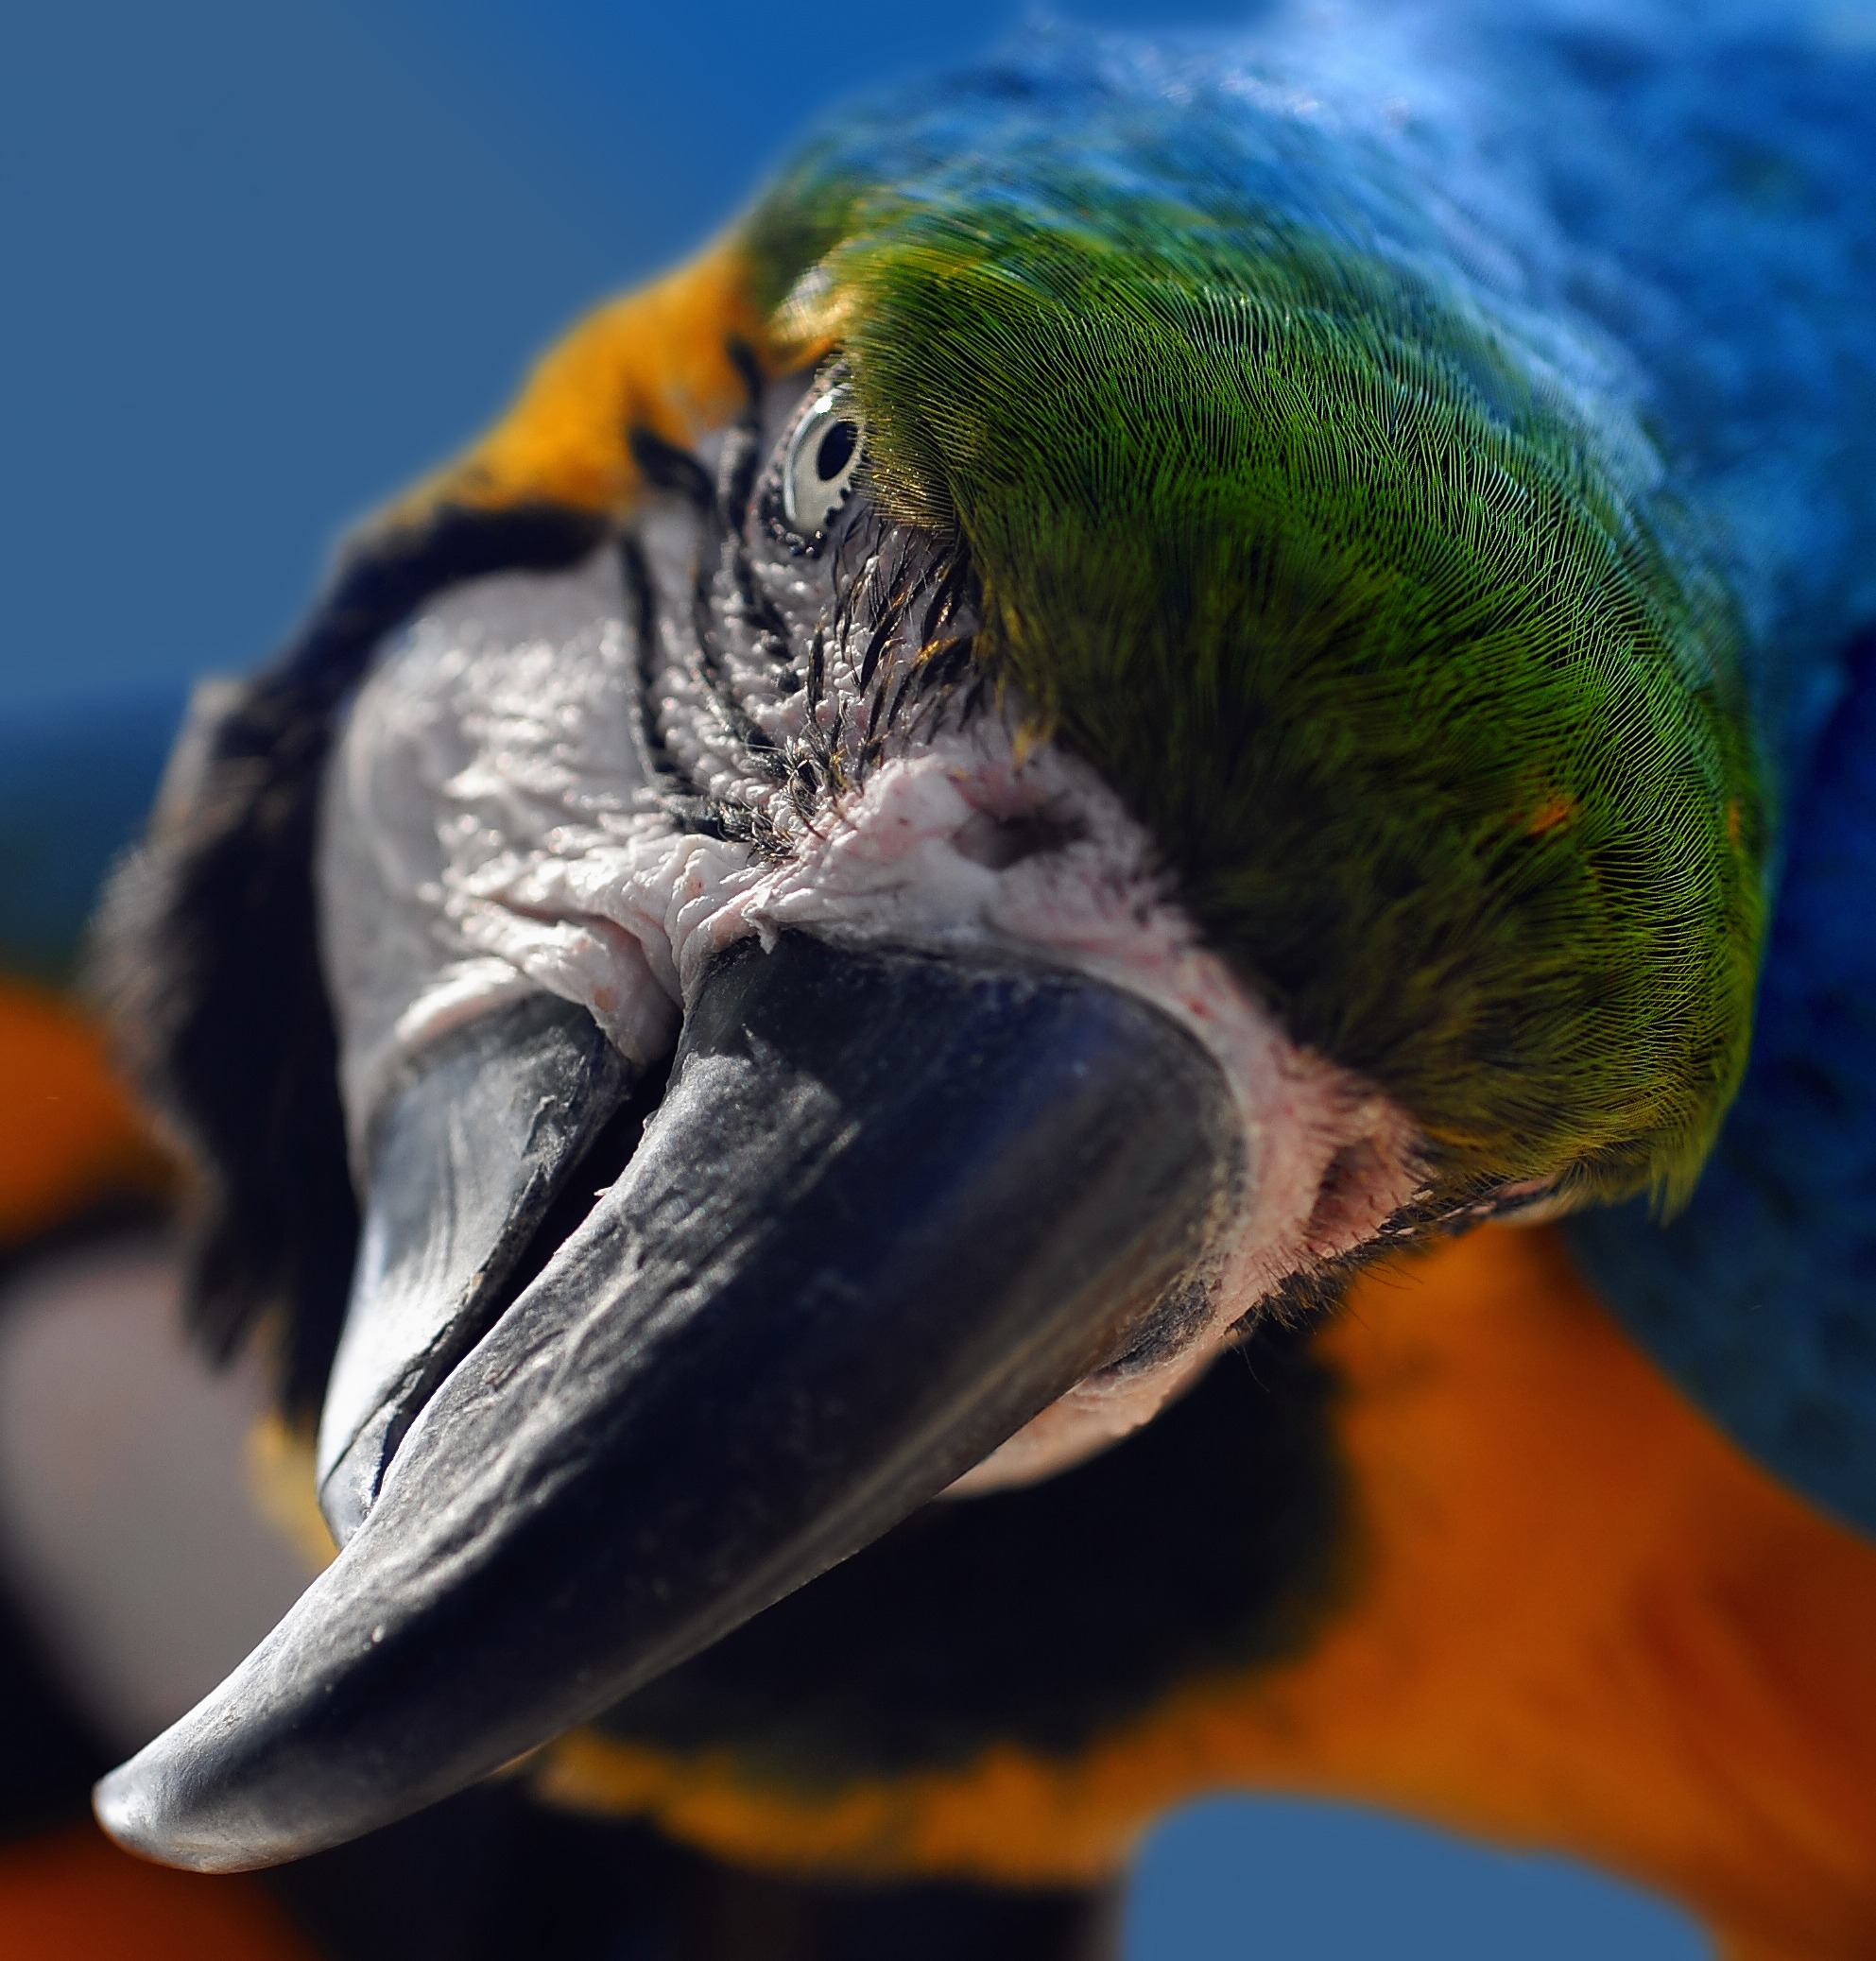
nature, bird, animal, wildlife, beak, macro, blue, fauna, macaw, close up, vertebrate, parrot, macro photography, animal photography, perching bird